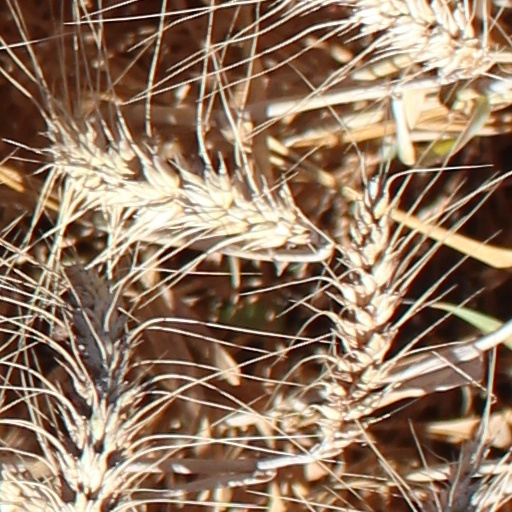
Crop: wheat